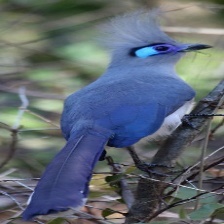
Species: CRESTED COUA
Scientific name: COUA CRISTATA